Caleb P. Barns

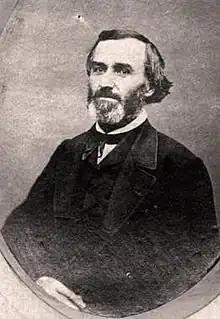
Caleb P. Barns, Burlington Historical Society

Caleb Paul Barns (January 12, 1812October 29, 1866) was an American lawyer, businessman, and Wisconsin pioneer. He served two terms in the Wisconsin State Assembly, representing western Racine County during the 1850 and 1855 sessions.